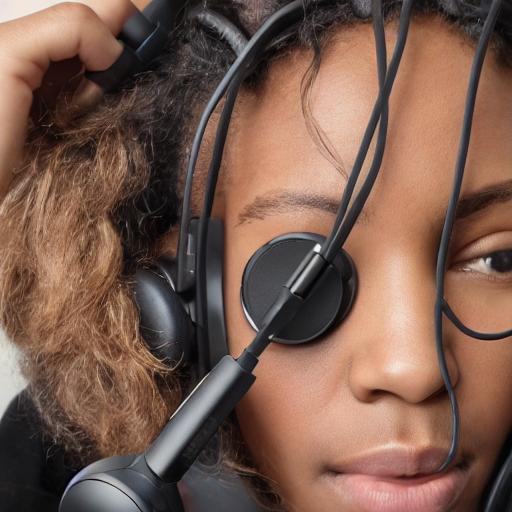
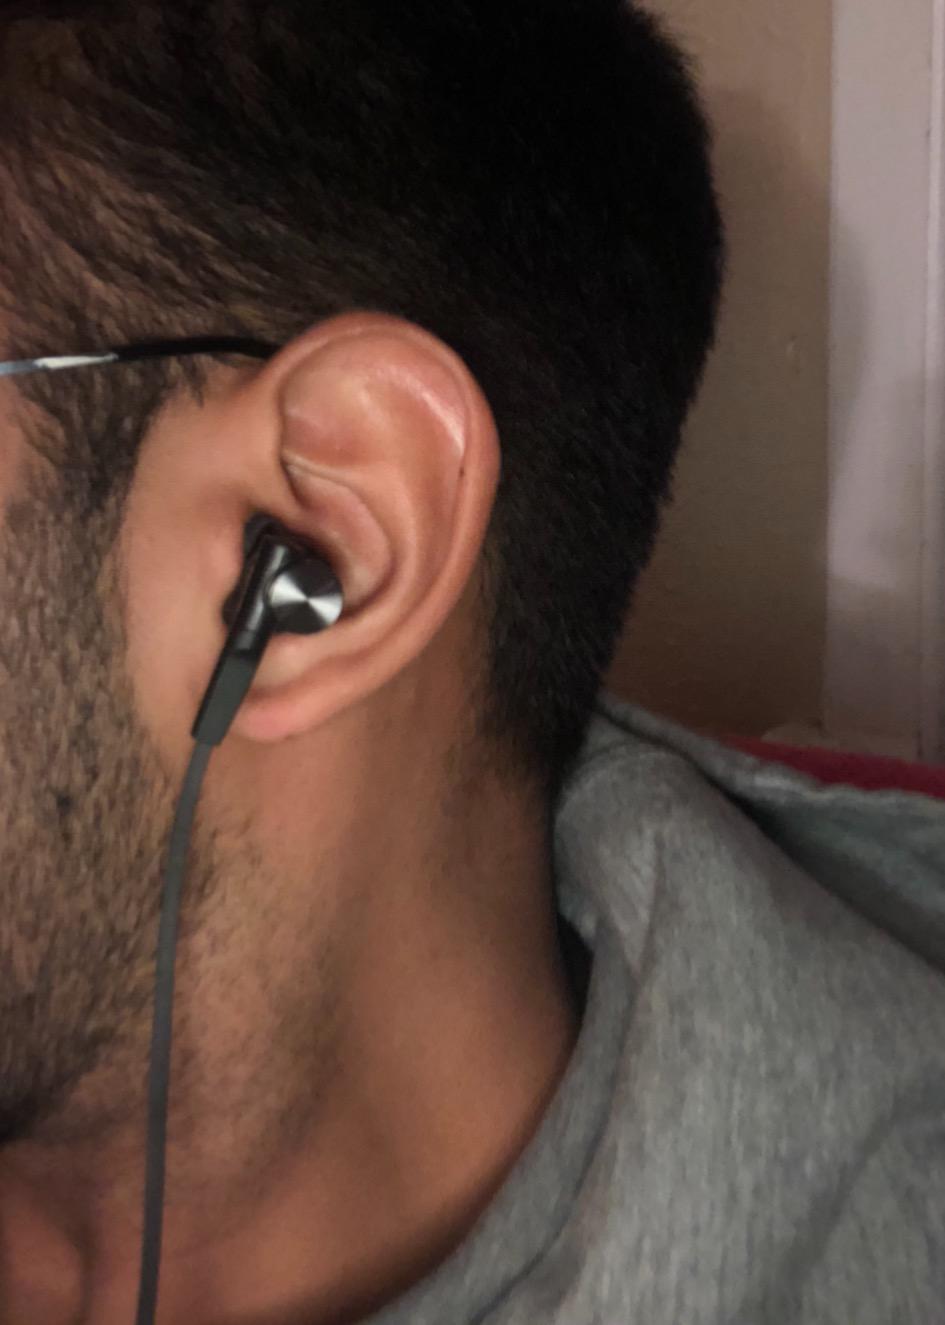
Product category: headphones
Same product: no